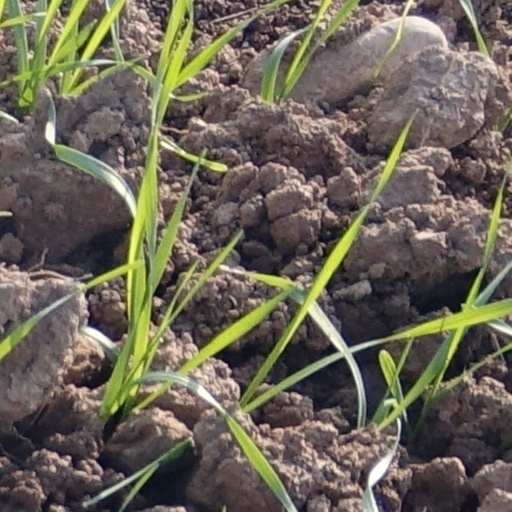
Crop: wheat